Hercules (emulator)

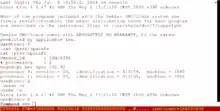
Debian GNU/Linux running on Hercules

Hercules can be used as a development environment to verify that code is portable (across Linux processor architectures, for example), supports symmetric multiprocessing (SMP), and is 64-bit "clean."